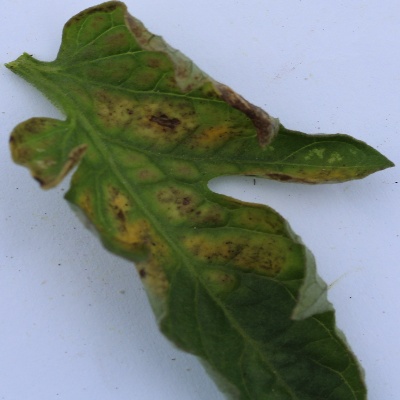
Crop: Tomato
Condition: verticulium wilt